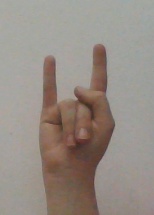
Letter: la